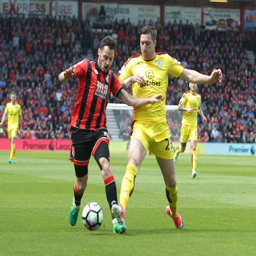
philosopher and man in action during the game